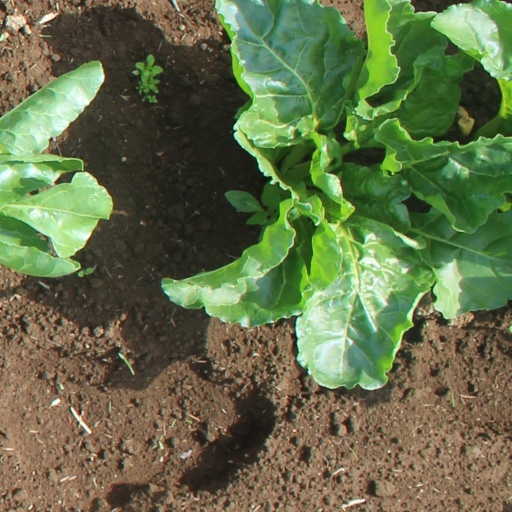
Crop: sugar beet